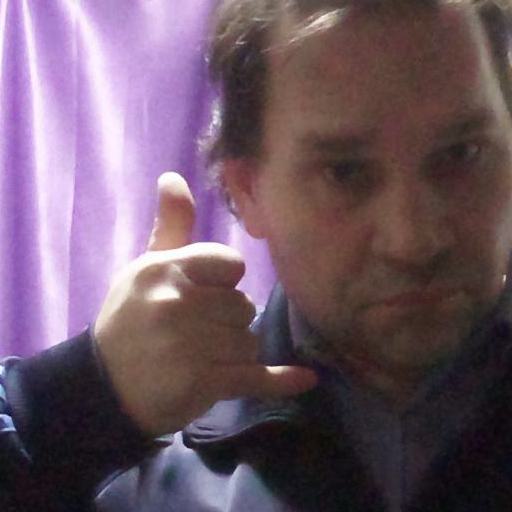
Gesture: call